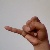
The image shows a hand gesture representing the letter 'J' in Indian Sign Language.